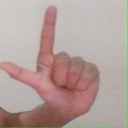
अक्षर: ल